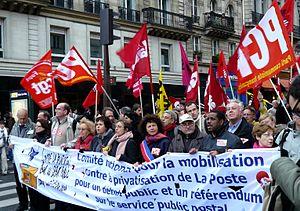
Manifestation dans Paris du Collectif contre la privatisation de la Poste, le 28 novembre 2009 - Arrivée parvis de l'Hôtel de Ville.
La votation citoyenne pour La Poste, organisée en France le 3 octobre 2009, est un vote pour demander un référendum national sur le service public postal. Il a été organisé par des groupes et militants opposés à ce qu'ils considèrent comme un processus allant vers une future privatisation de la Poste.